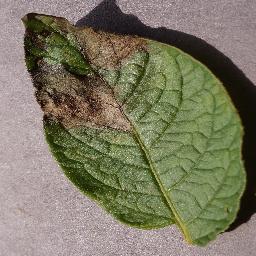
Label: Potato___Late_blight